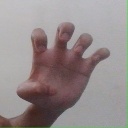
अक्षर: झ